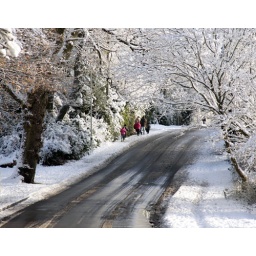
people walking beside road with slushy snow, snow covered trees beside road.